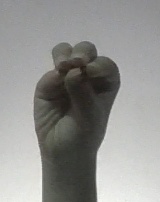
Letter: ha